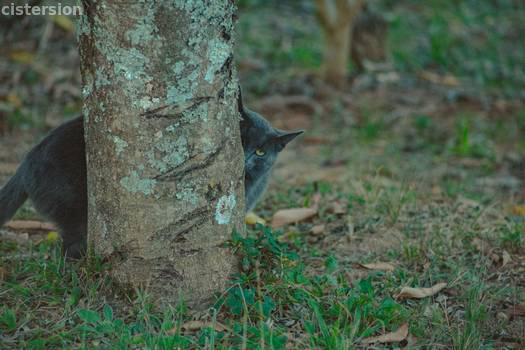
Label: Watermark